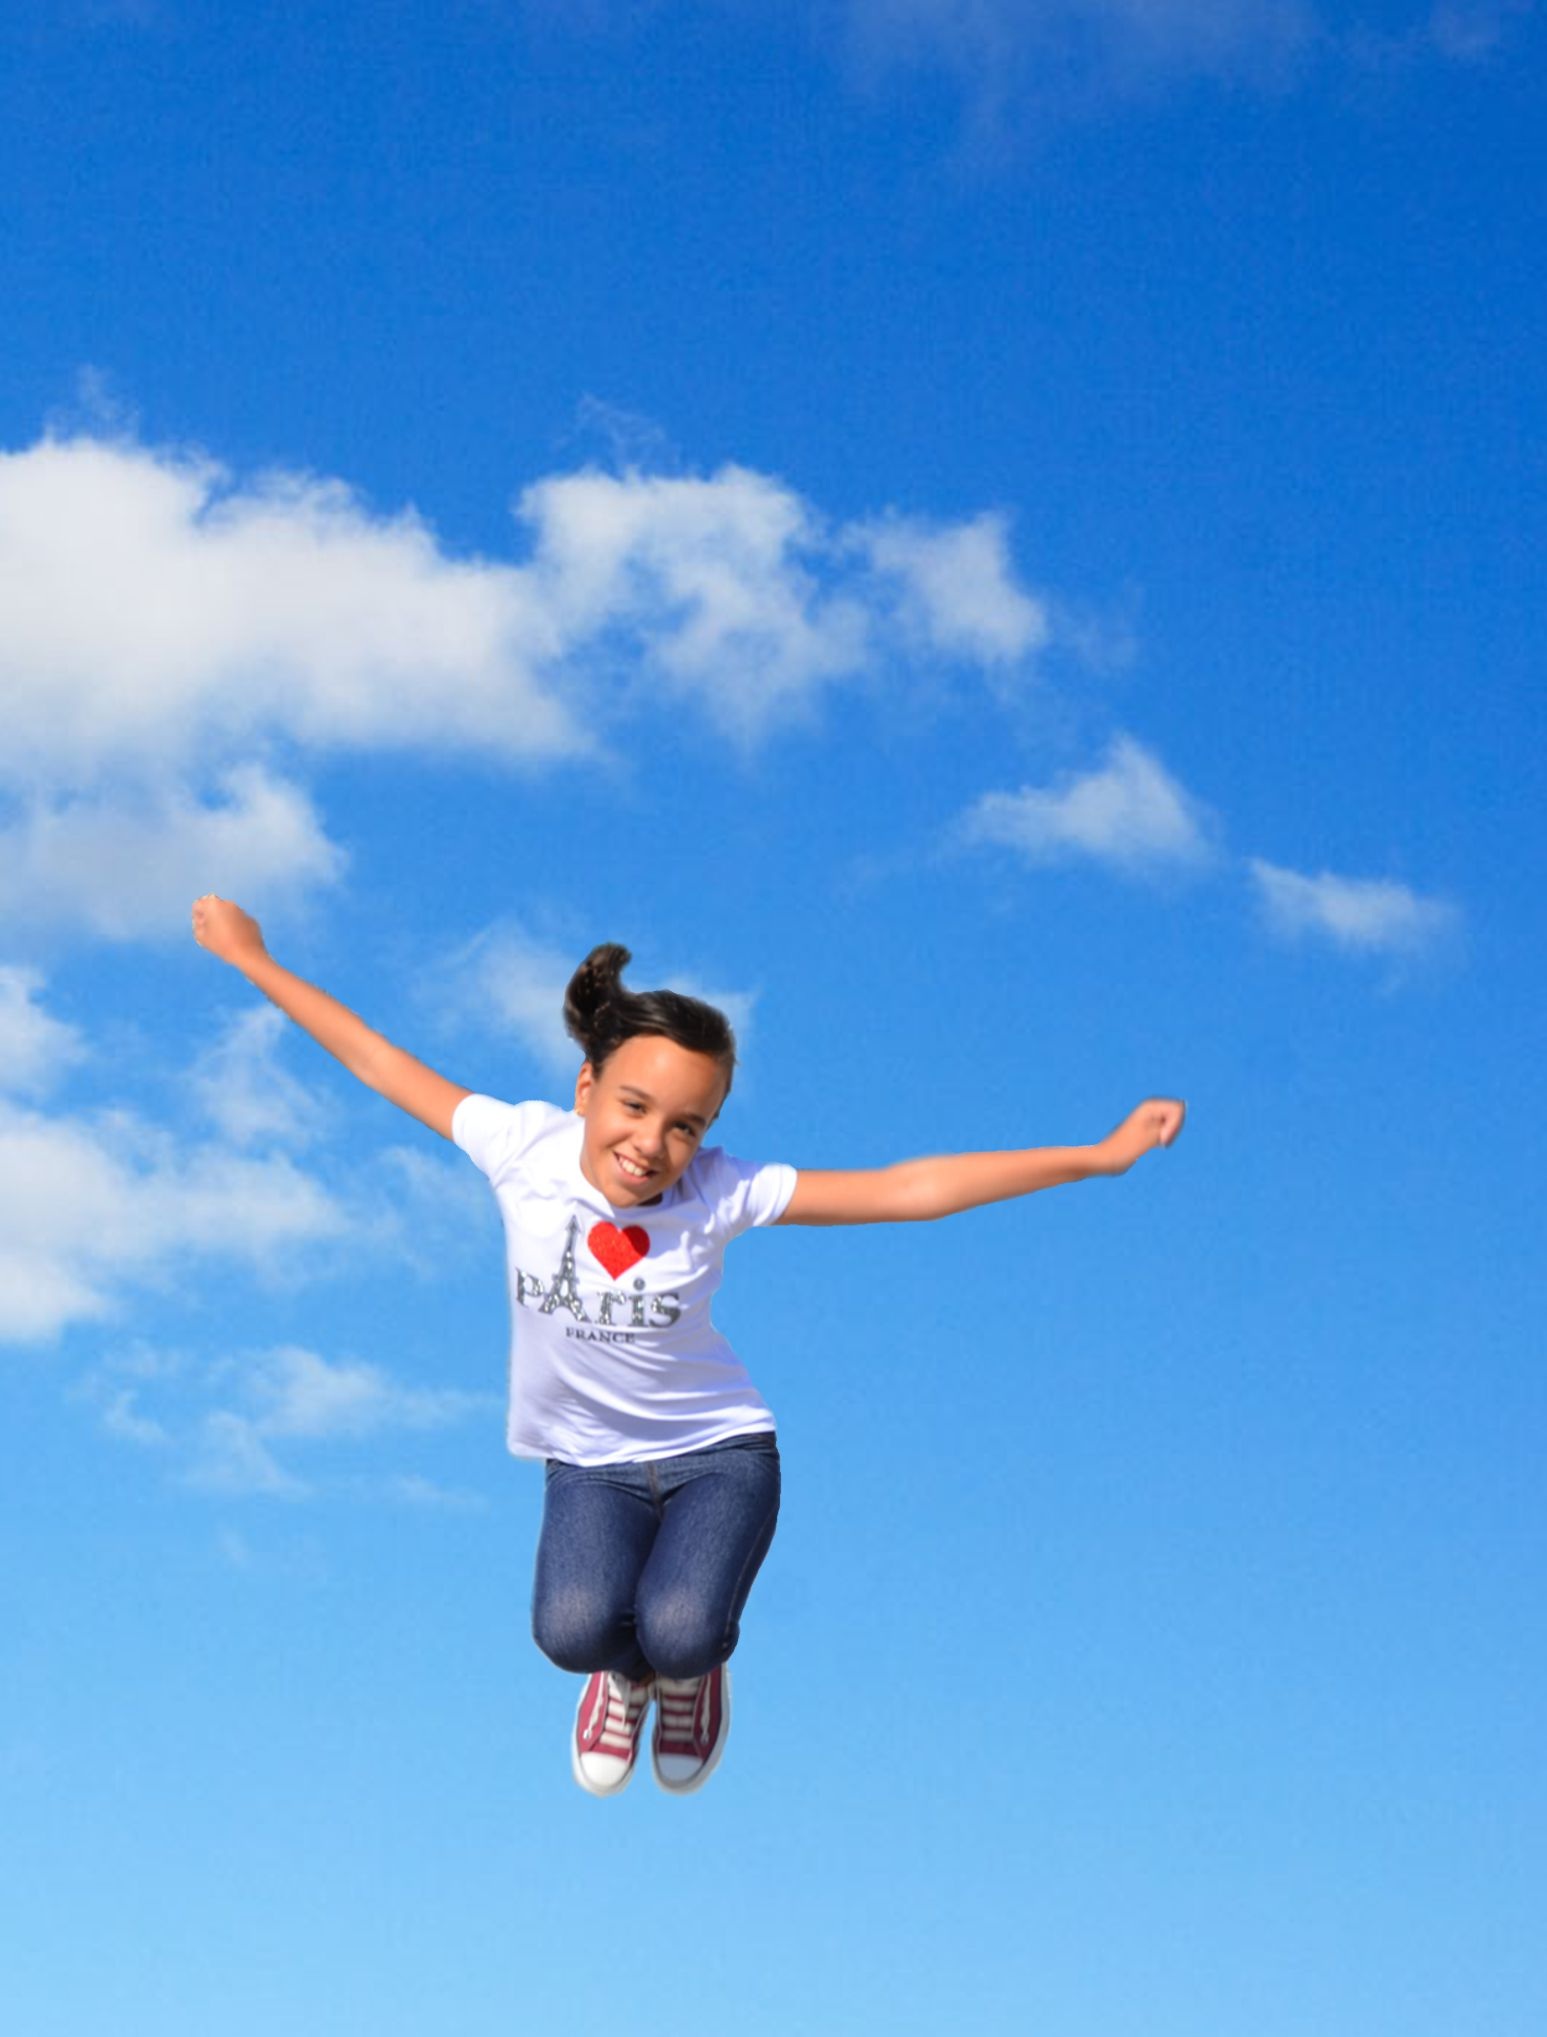
sky, girl, play, jumping, blue, extreme sport, fun, happy, sports, physical exercise, atmosphere of earth, human action, love paris